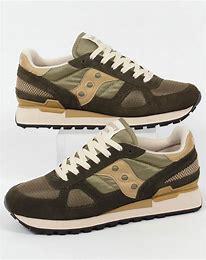
Brand: Saucony
Model: Shadow Original